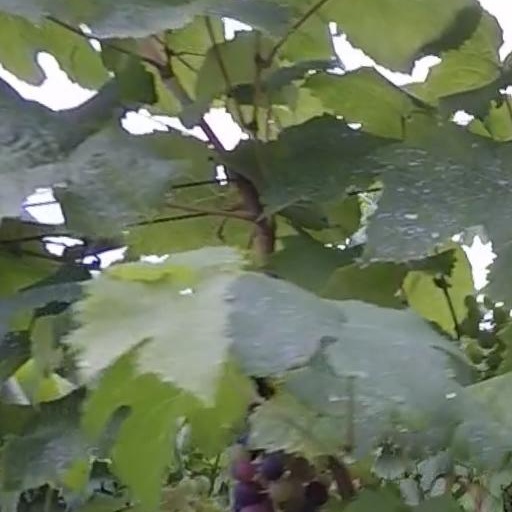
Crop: grape